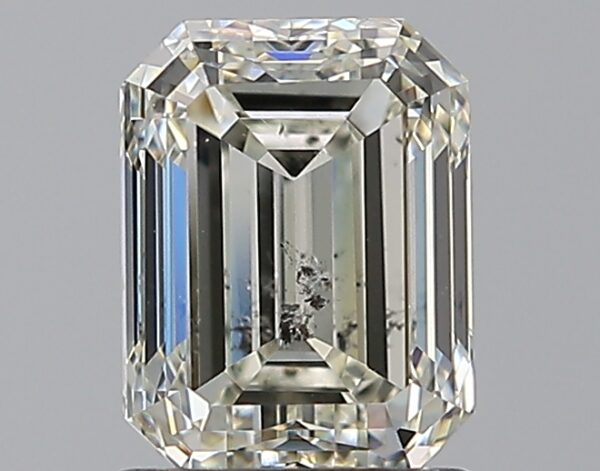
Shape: emerald
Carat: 1.5
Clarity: SI2
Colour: I
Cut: GD
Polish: VG
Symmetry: VG
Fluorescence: N
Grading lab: IGI
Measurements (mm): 7.08 x 5.39 x 3.9